The College Hill Independent

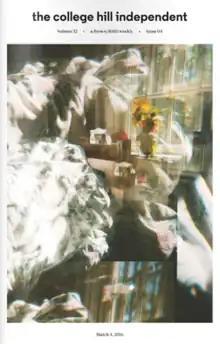
Cover of The College Hill Independent, Volume 32, Issue No. 4.

The College Hill Independent (commonly referred to as The Indy) is a weekly college newspaper published by students of Brown University and the Rhode Island School of Design, the two colleges in the College Hill neighborhood in Providence, Rhode Island. With a circulation of about 2,000, it is the largest weekly newspaper in Southern New England.